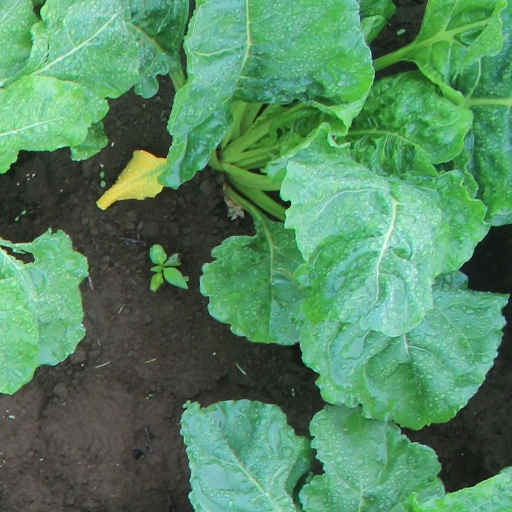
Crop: sugar beet